Sam Kim

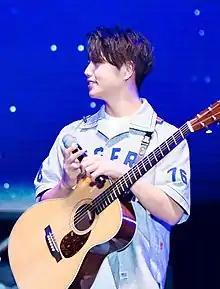
Kim performing in 2016

The following credits are adapted from the Korea Music Copyright Association database, unless indicated otherwise.